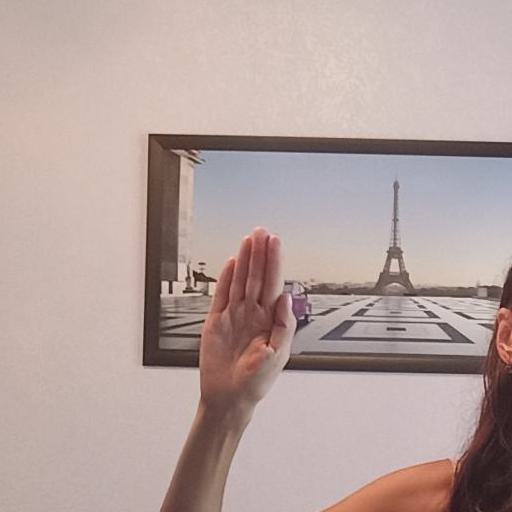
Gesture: stop